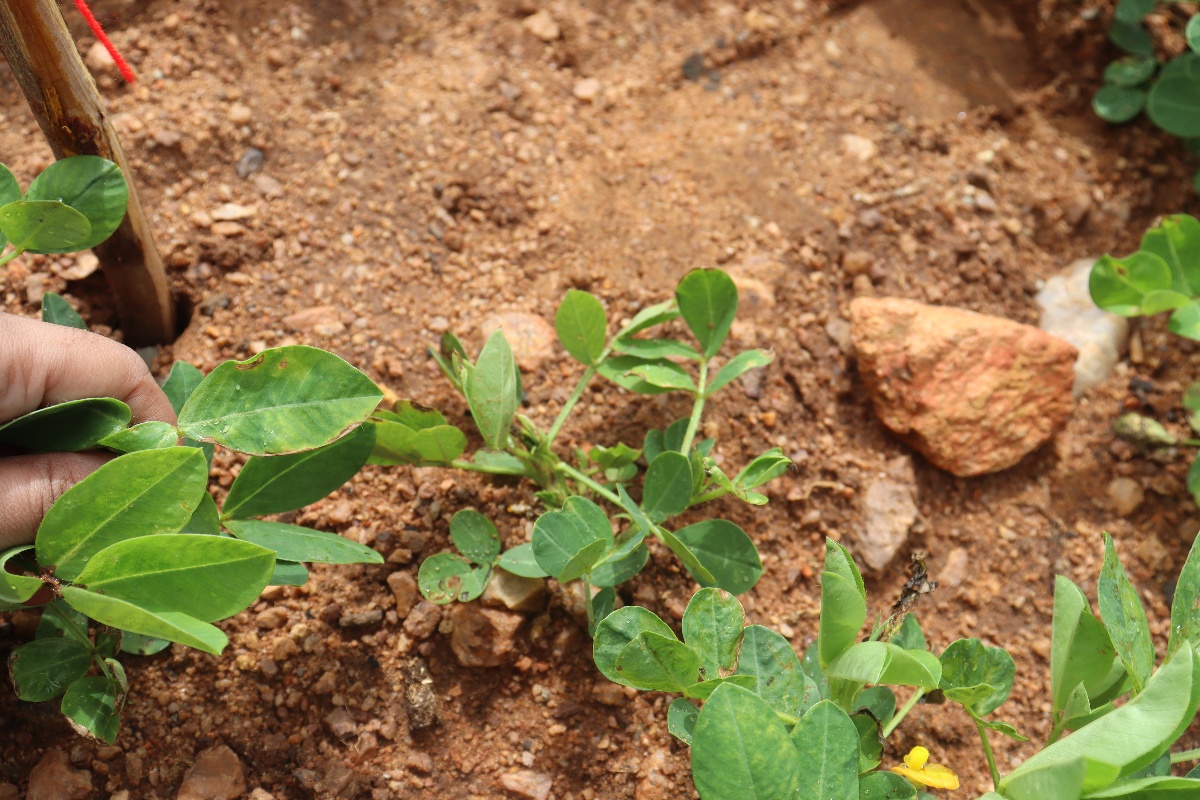
Label: healthy leaf